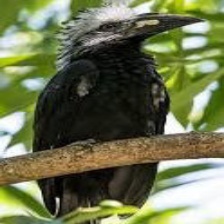
Species: WHITE CRESTED HORNBILL
Scientific name: TROPICRANUS ALBOCRISTATUS
ImageNet parent category: hornbill